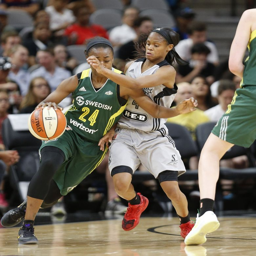
basketball player guards basketball player during a basketball game .